Wings of Youth (1949 film)

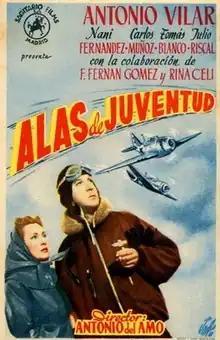

Wings of Youth (Spanish: Alas de juventud) is a 1949 Spanish drama film directed by Antonio del Amo and starring António Vilar, Carlos Muñoz and Fernando Fernán Gómez. The film's sets were designed by the art director Sigfrido Burmann.